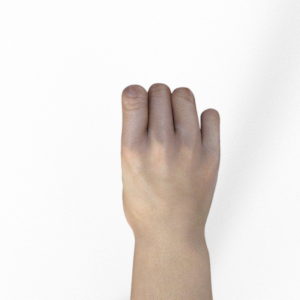
Label: rock